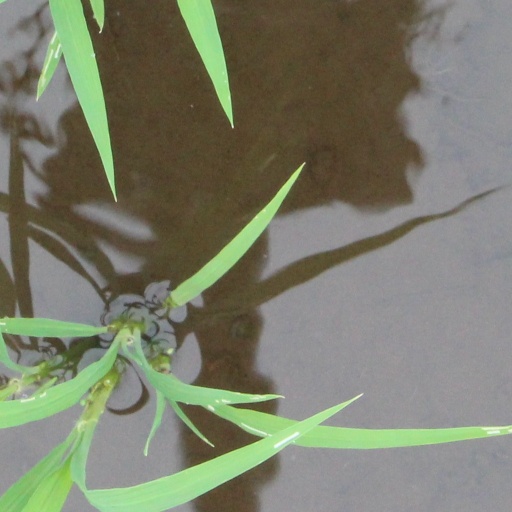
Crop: rice